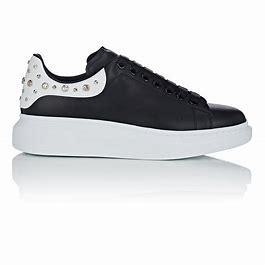
Brand: Alexander
Model: McQueen Alexander Mcqueen Oversized